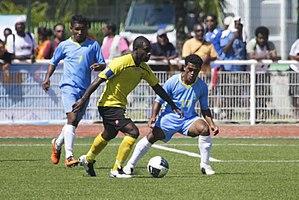
L’équipe des Tuvalu de football est une sélection des meilleurs footballeurs tuvaluans contrôlée par la Tuvalu National Football Association qui est un membre associé de l'OFC mais pas de la FIFA. Elle ne participe donc pas aux grands tournois internationaux, à l'exception des Jeux du Pacifique. Le sélectionneur actuel est l'ancien international tuvaluan Mati Fusi.